Jean-Frédéric Perregaux

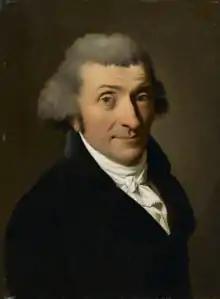

Jean-Frédéric Perregaux (1744–1808) was a banker from Neuchâtel (now in Switzerland).